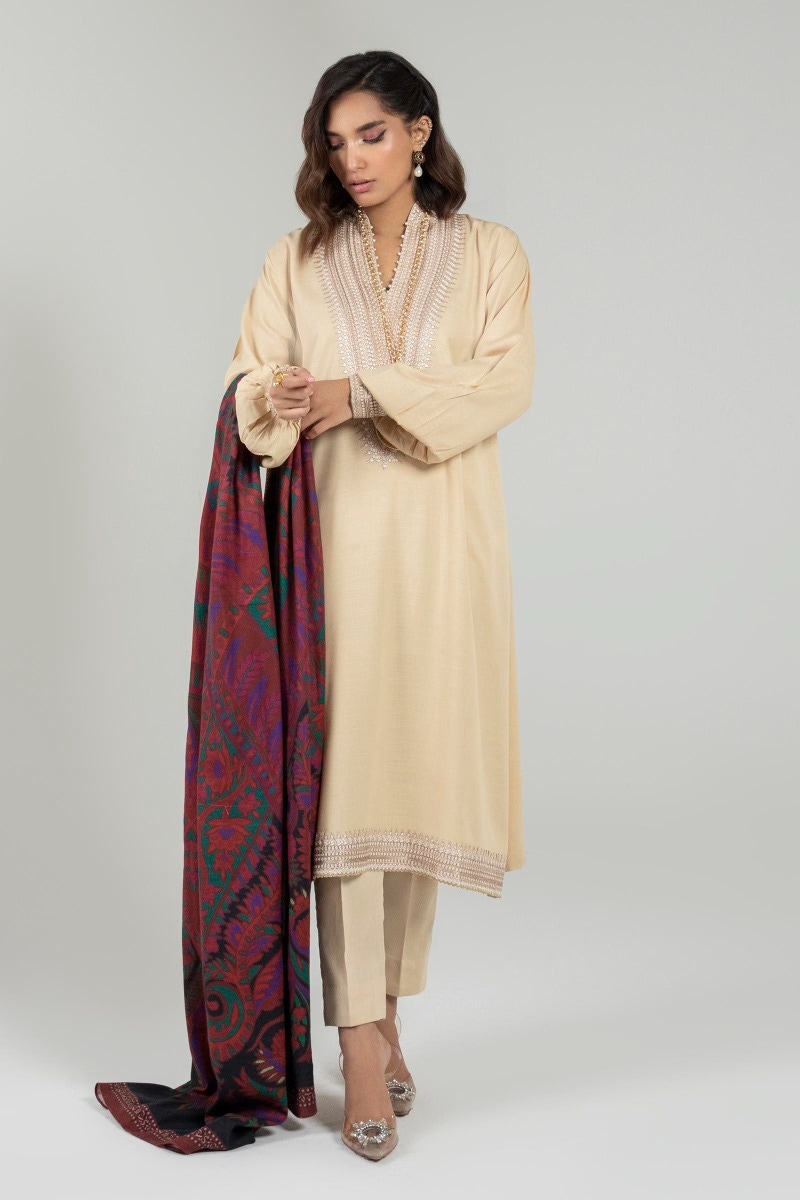
beige multi kurta pajamas